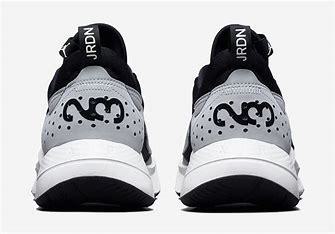
Brand: Jordan
Model: Air Cadence